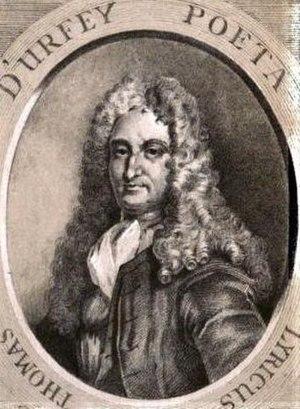
Thomas d'Urfey fut un poète et musicien anglais des plus célèbres et prolifiques de son temps.